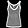
Label: T - shirt / top